New Brunswick Hawks

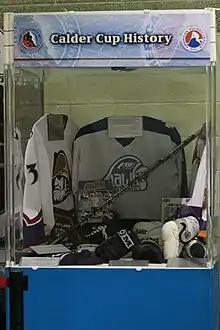
A New Brunswick Hawks jersey on display

The Moncton-based New Brunswick Hawks were established in 1978 as members of the American Hockey League (AHL), and were jointly operated by the Chicago Black Hawks and the Toronto Maple Leafs as their farm team. Maple Leaf Gardens Limited (MLGL) and the Black Hawks each owned half of the franchise.